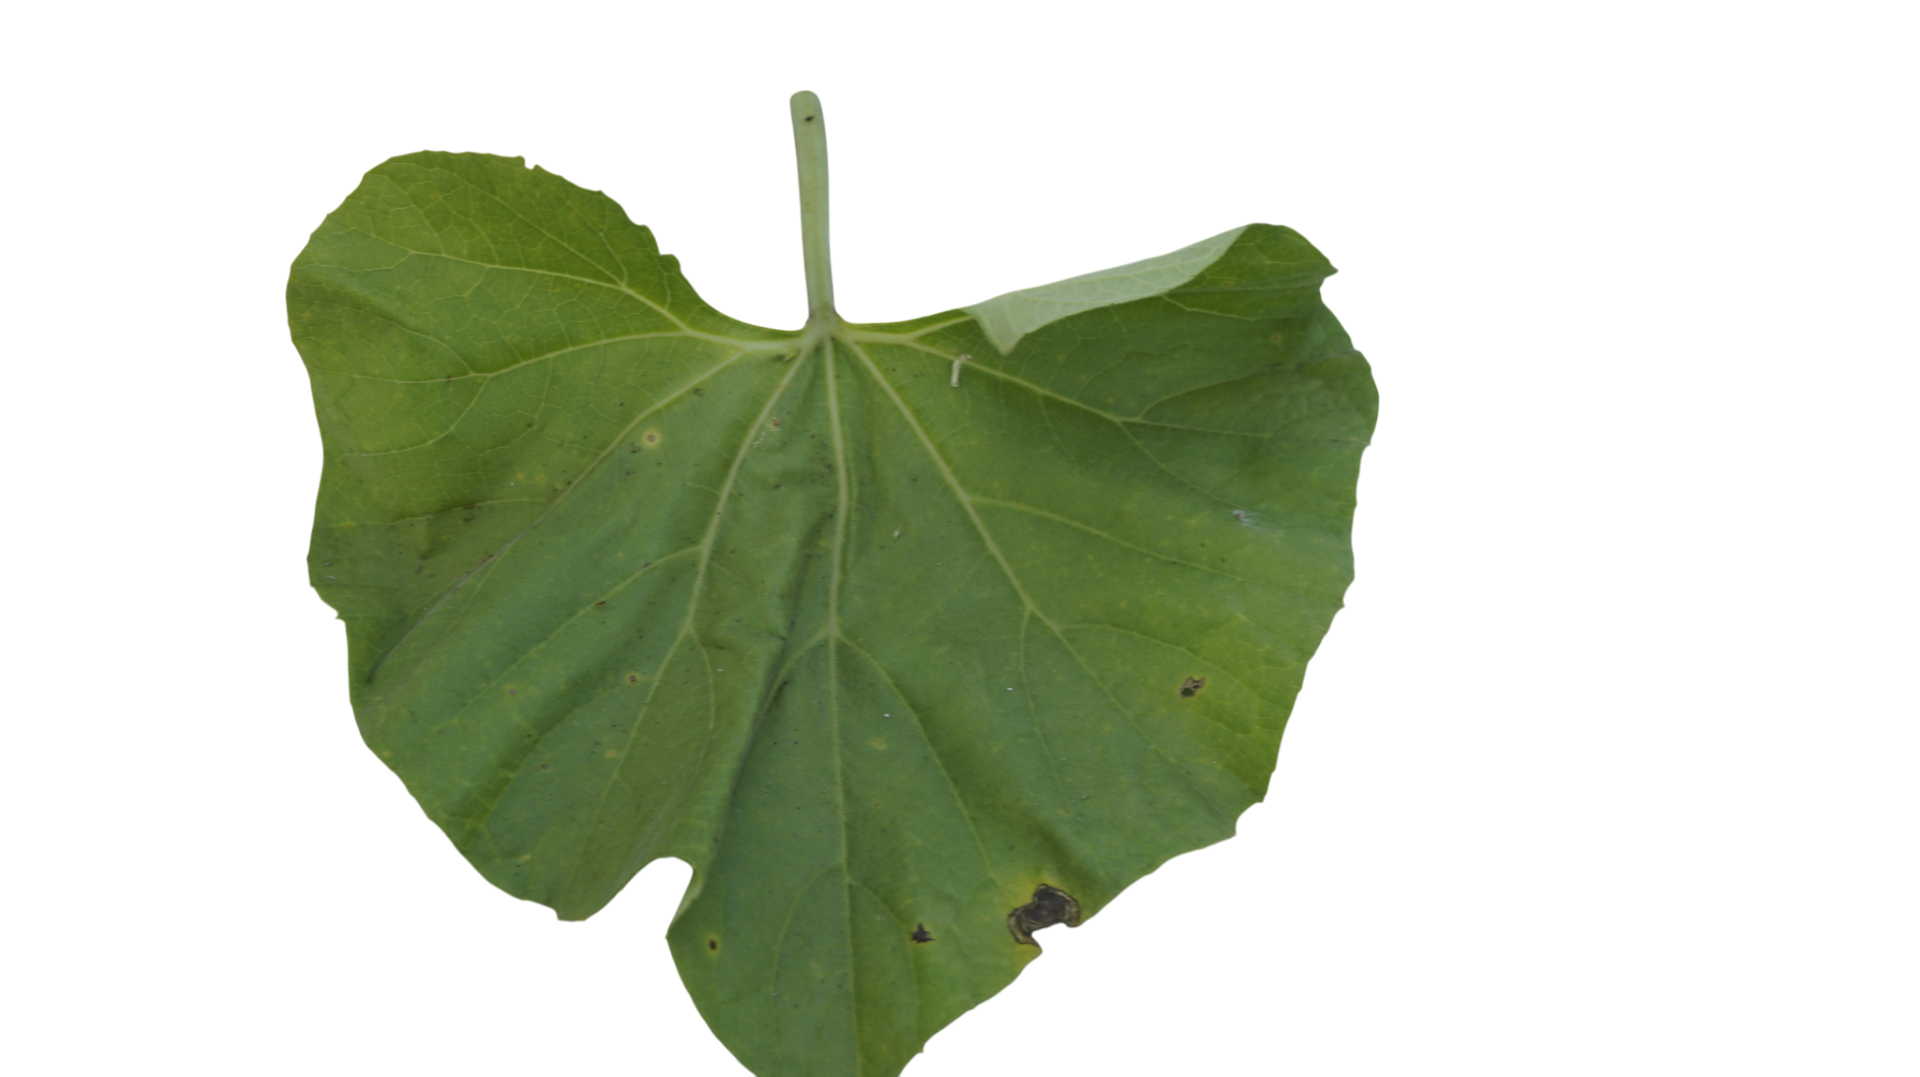
Crop: Bottle Gourd
Label: Early_Alternaria_Leaf_Blight